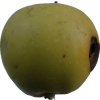
Label: Apple 13